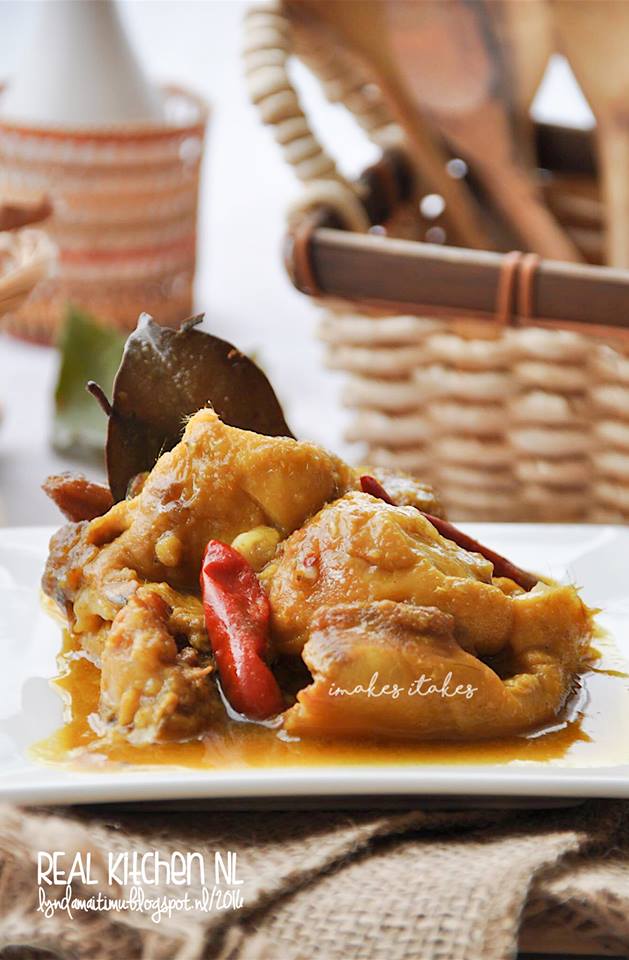
Label: gulai_tunjang